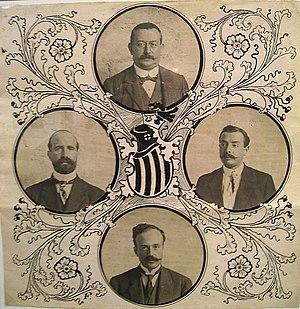
La Mancomunidad de Catalogne fut une institution qui regroupa, entre 1914 et 1925, les quatre institutions provinciales catalanes.